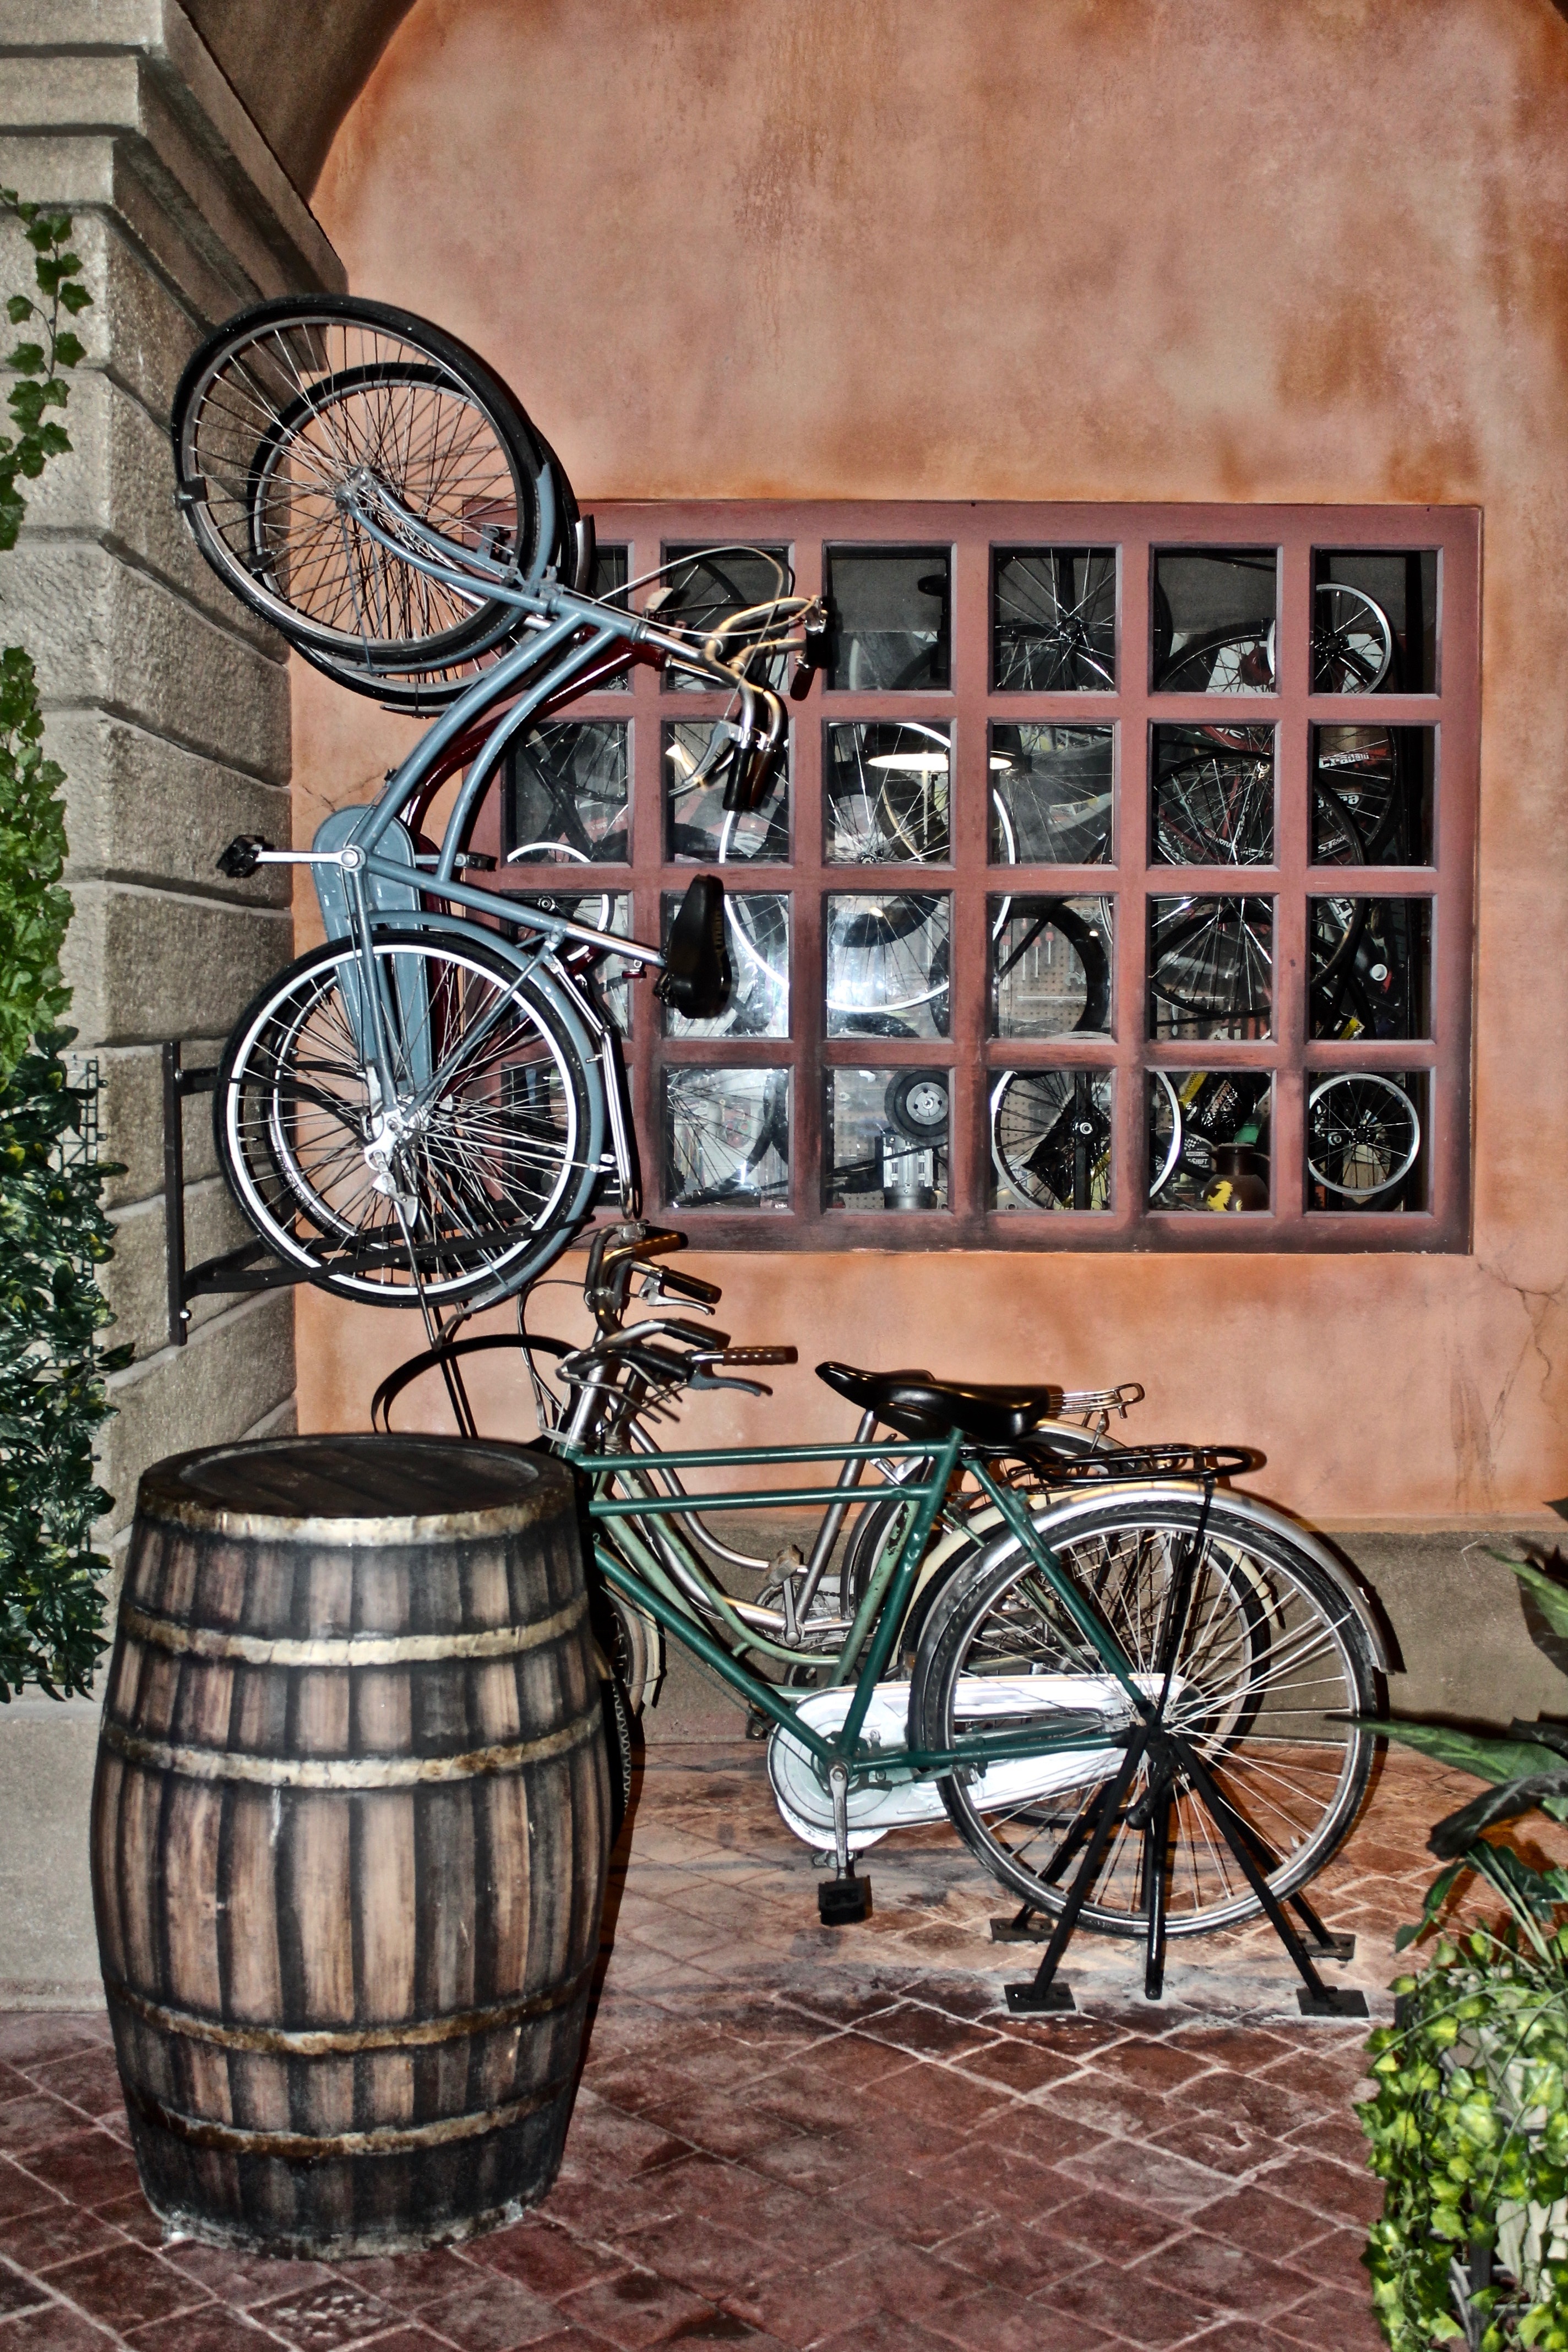
wood, wheel, bicycle, vehicle, furniture, iron, man made object